Krung Thon Bridge

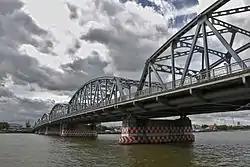

Krung Thon Bridge is a bridge over the Chao Phraya River in Bangkok, in Thailand, connecting the districts Dusit and Bang Phlat. The bridge has 6 spans, and consists of a steel superstructure resting on concrete piers.